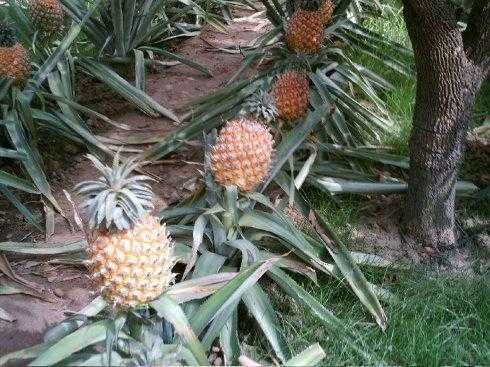
Label: Pineapple